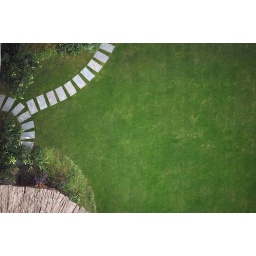
roof in green